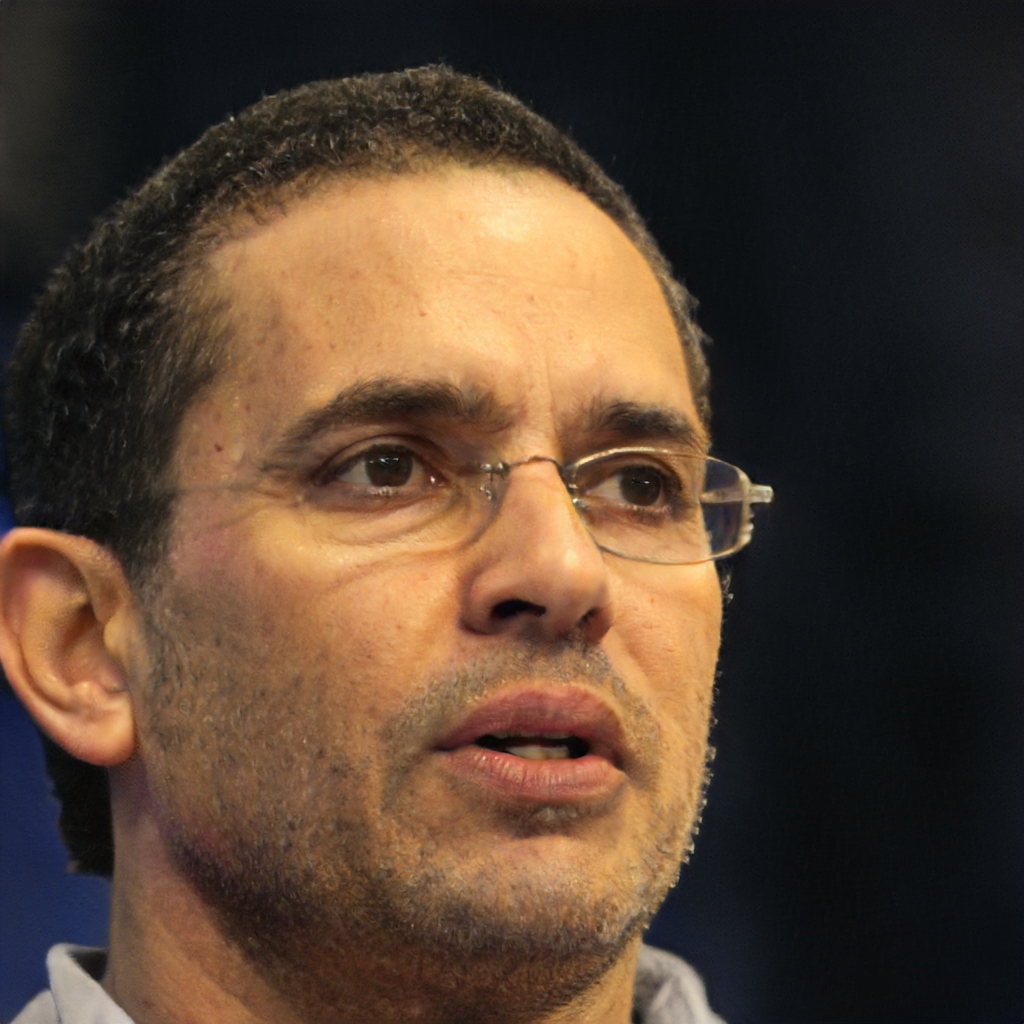
Gender: Male